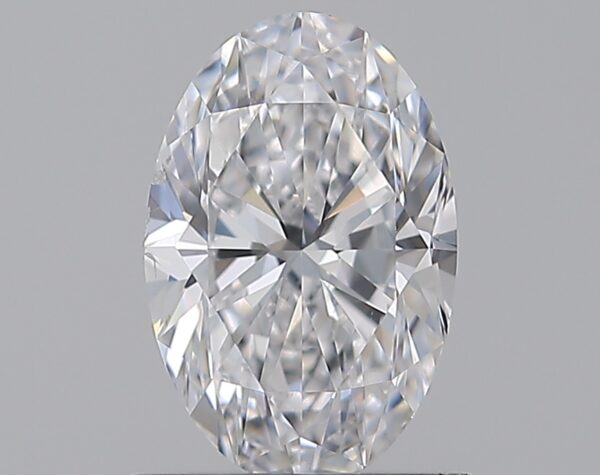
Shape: oval
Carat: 1
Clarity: SI1
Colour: D
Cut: VG
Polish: EX
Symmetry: VG
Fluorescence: N
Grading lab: GIA
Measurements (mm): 8.09 x 5.33 x 3.5